Bohumír Bartoněk

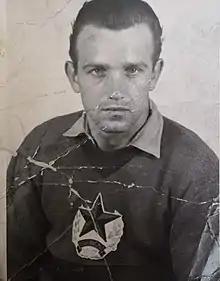

Bohumír Bartoněk (born 10 May 1939) is a former international speedway rider from Czechoslovakia.